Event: Nepal Earthquake
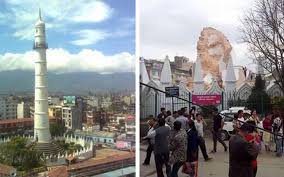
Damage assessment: damage